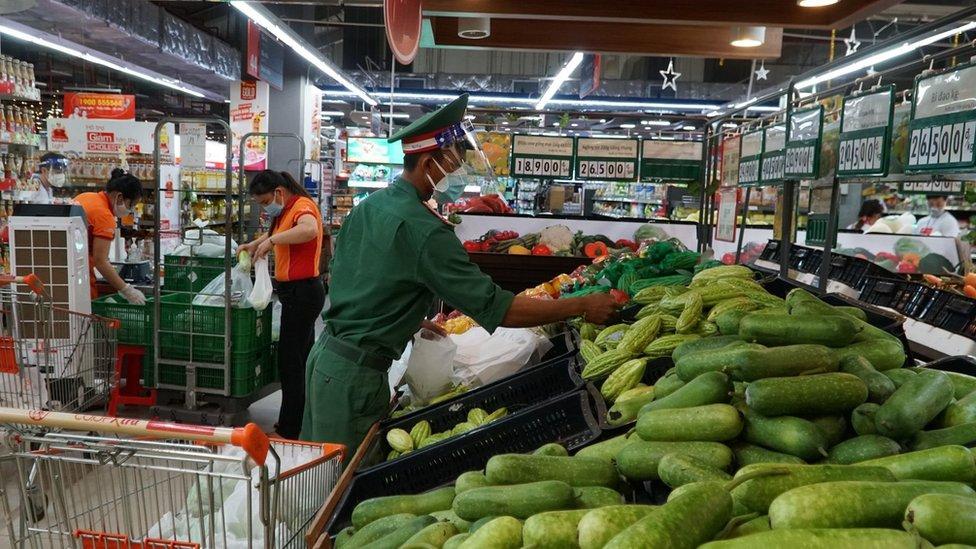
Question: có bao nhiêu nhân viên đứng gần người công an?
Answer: có hai nhân viên đứng gần người công an